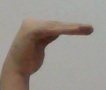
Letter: haa